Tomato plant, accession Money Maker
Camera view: horizontal (90 deg, fisheye); turntable rotation: 180 degrees
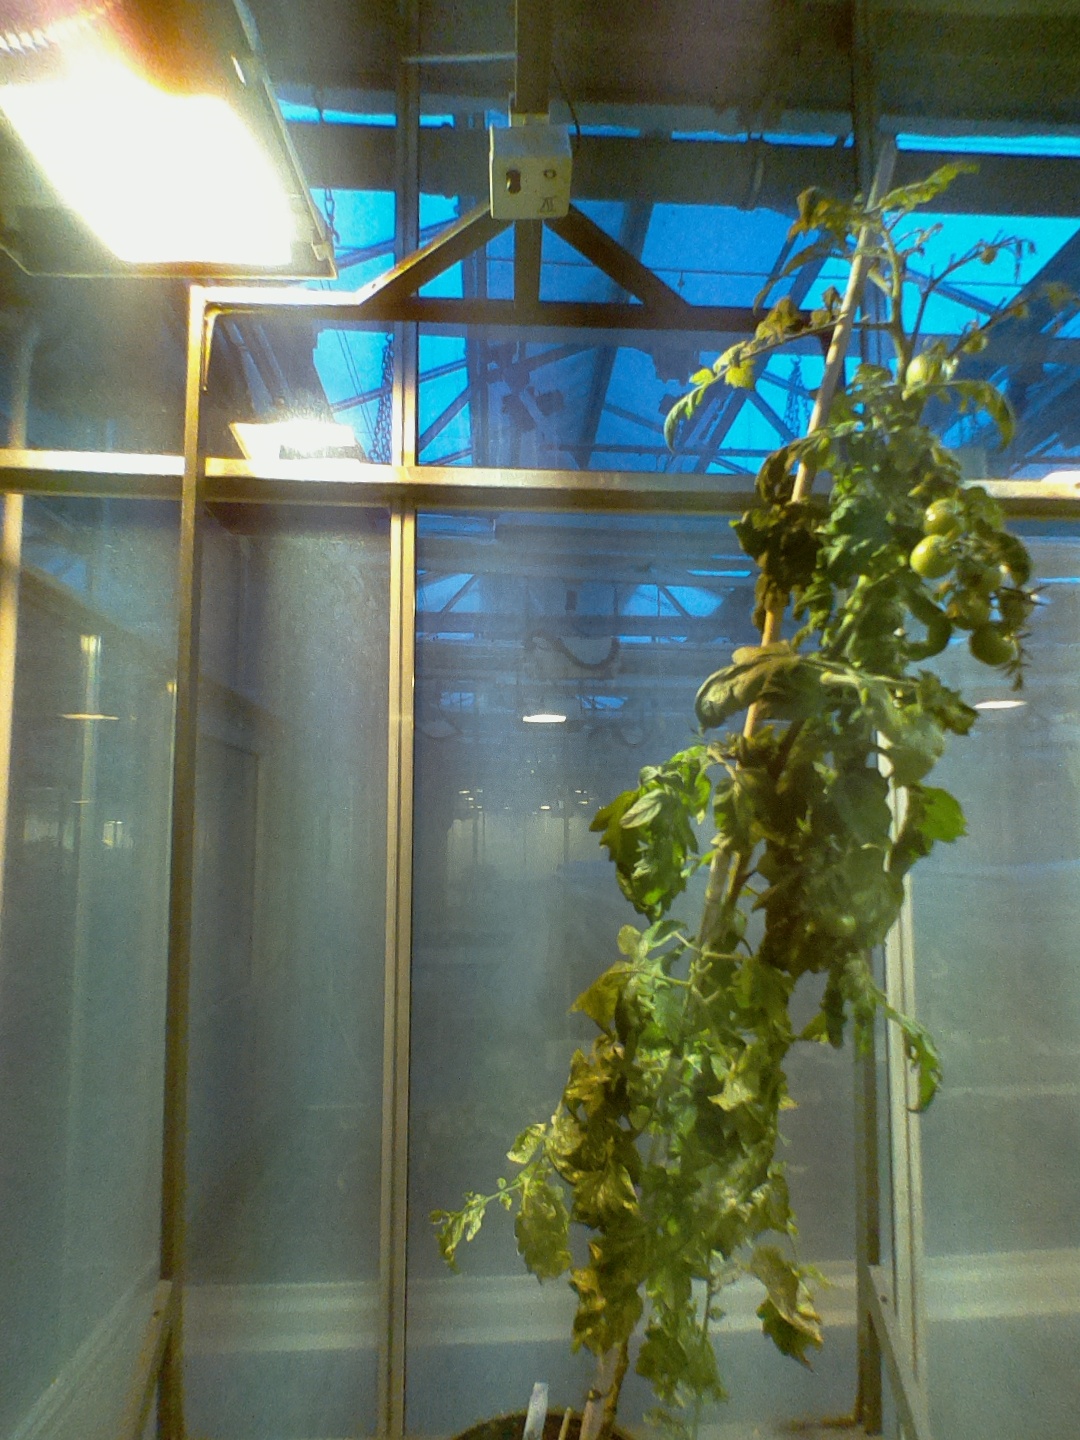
BBCH growth stage 78: 80% -90% of final fruit size